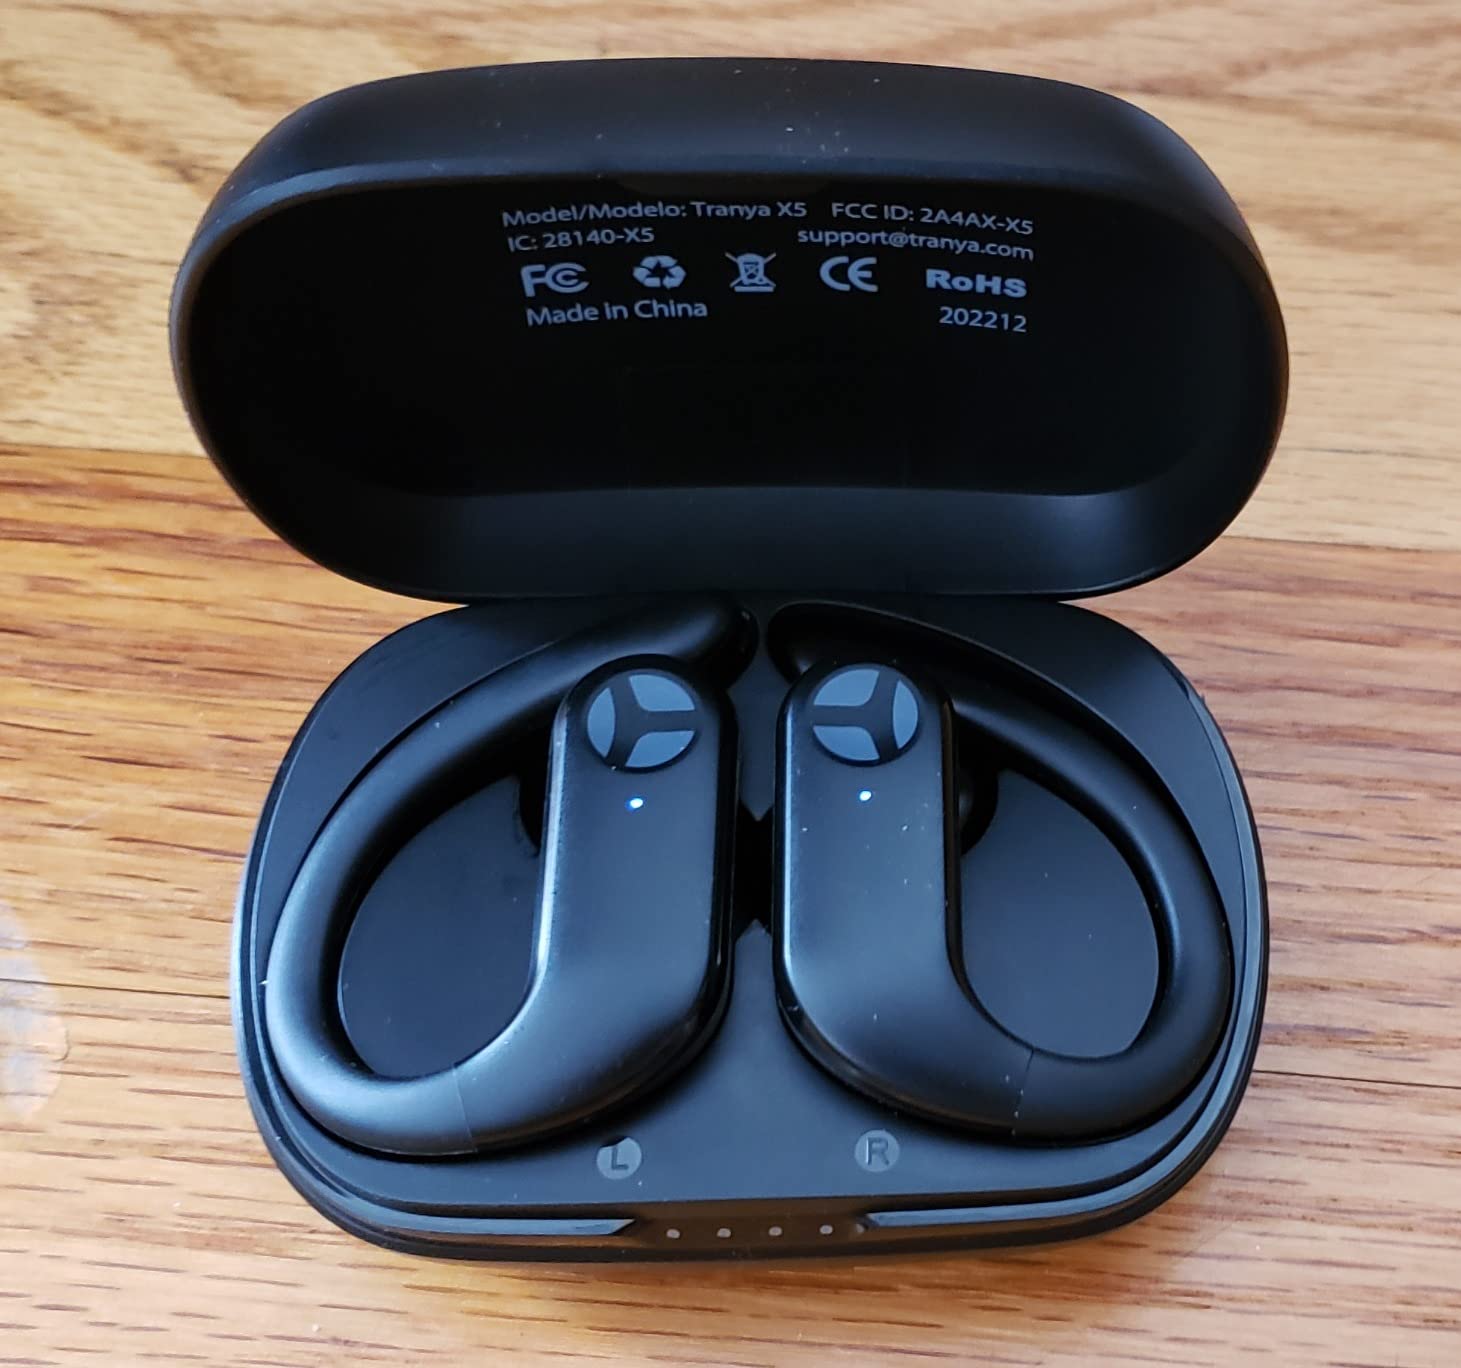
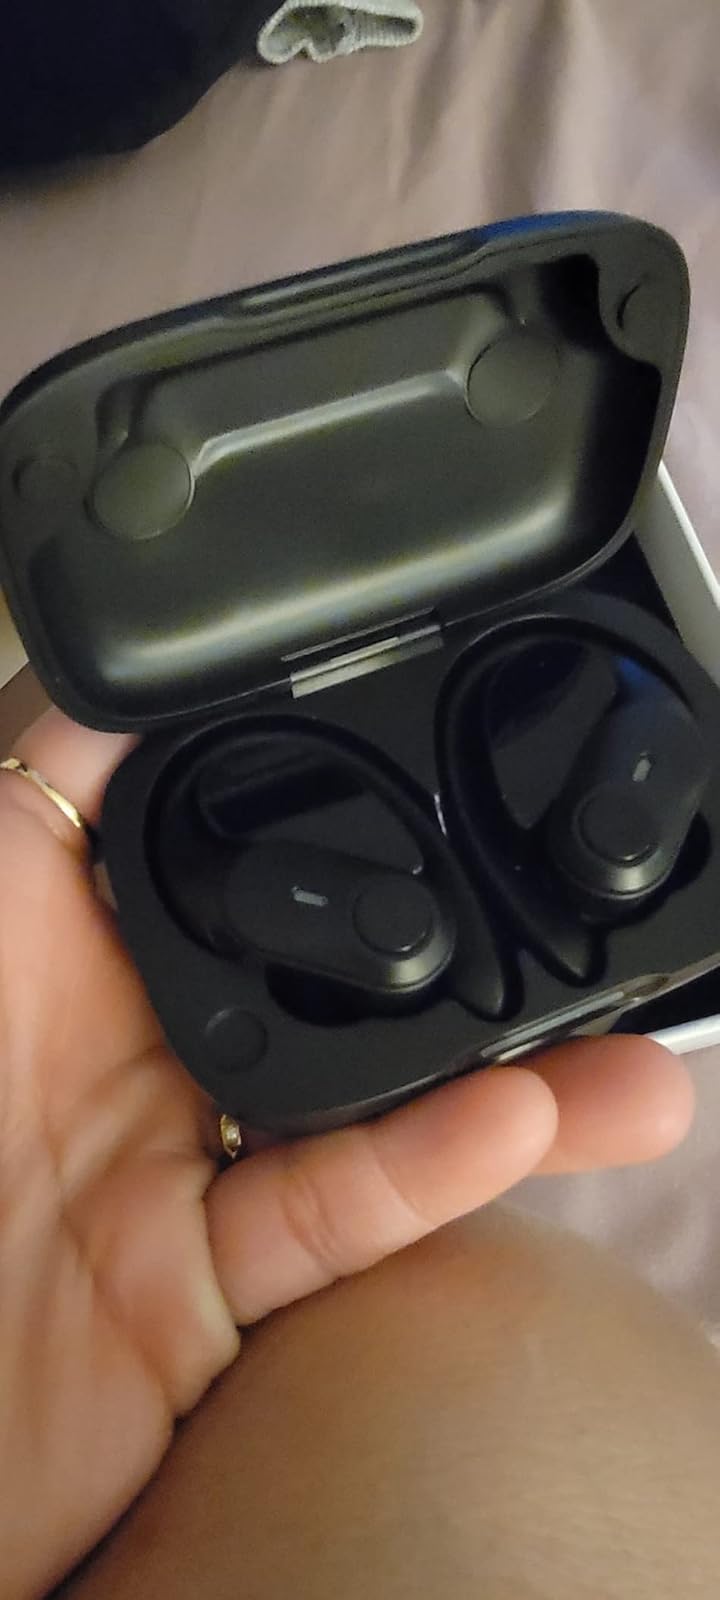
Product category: earbuds
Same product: no